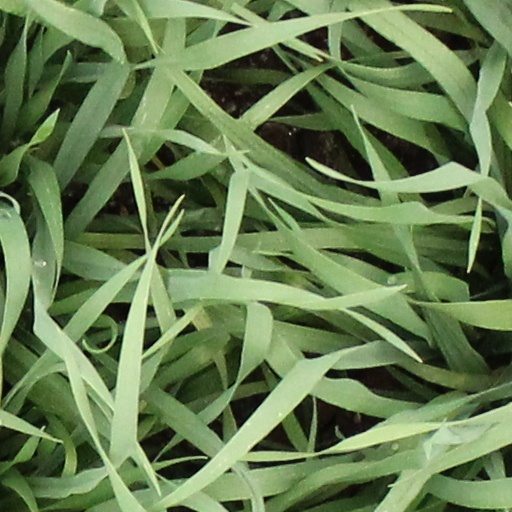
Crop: wheat